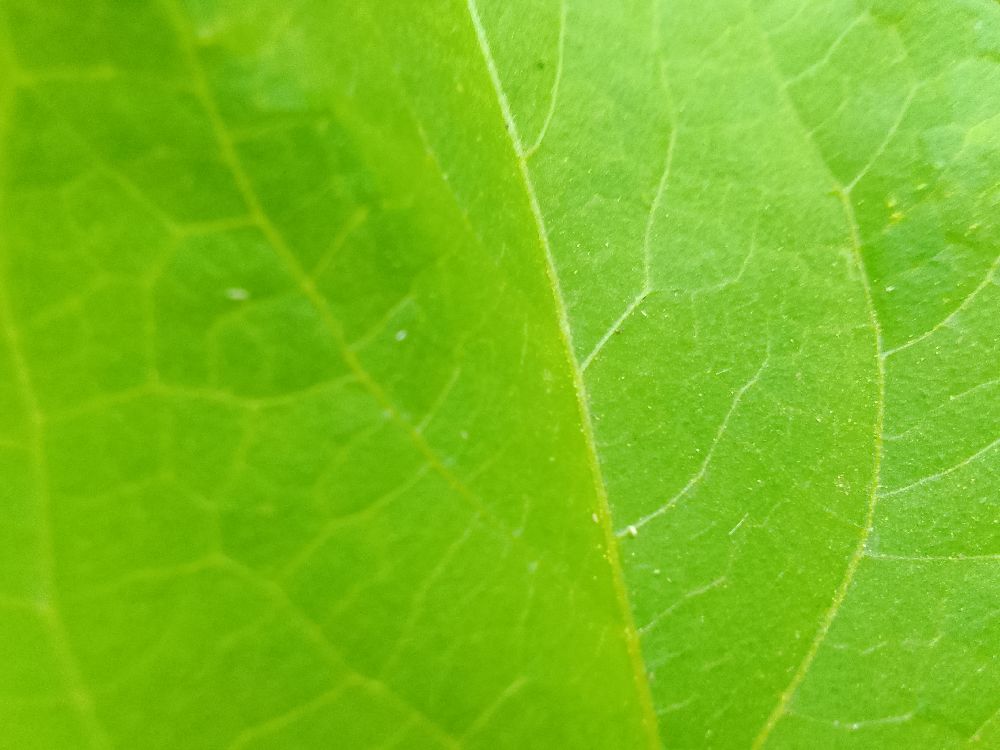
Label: healthy